Portopetro

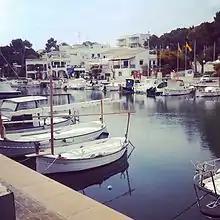

Portopetro is a district of Santanyí on the island of Majorca, in the Balearic Islands of Spain, around 62 km from Palma.